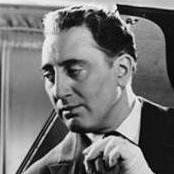
Age: 44